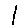
Label: 1